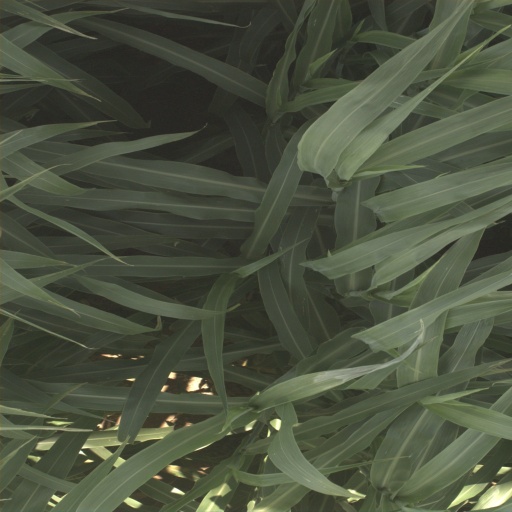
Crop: sorghum